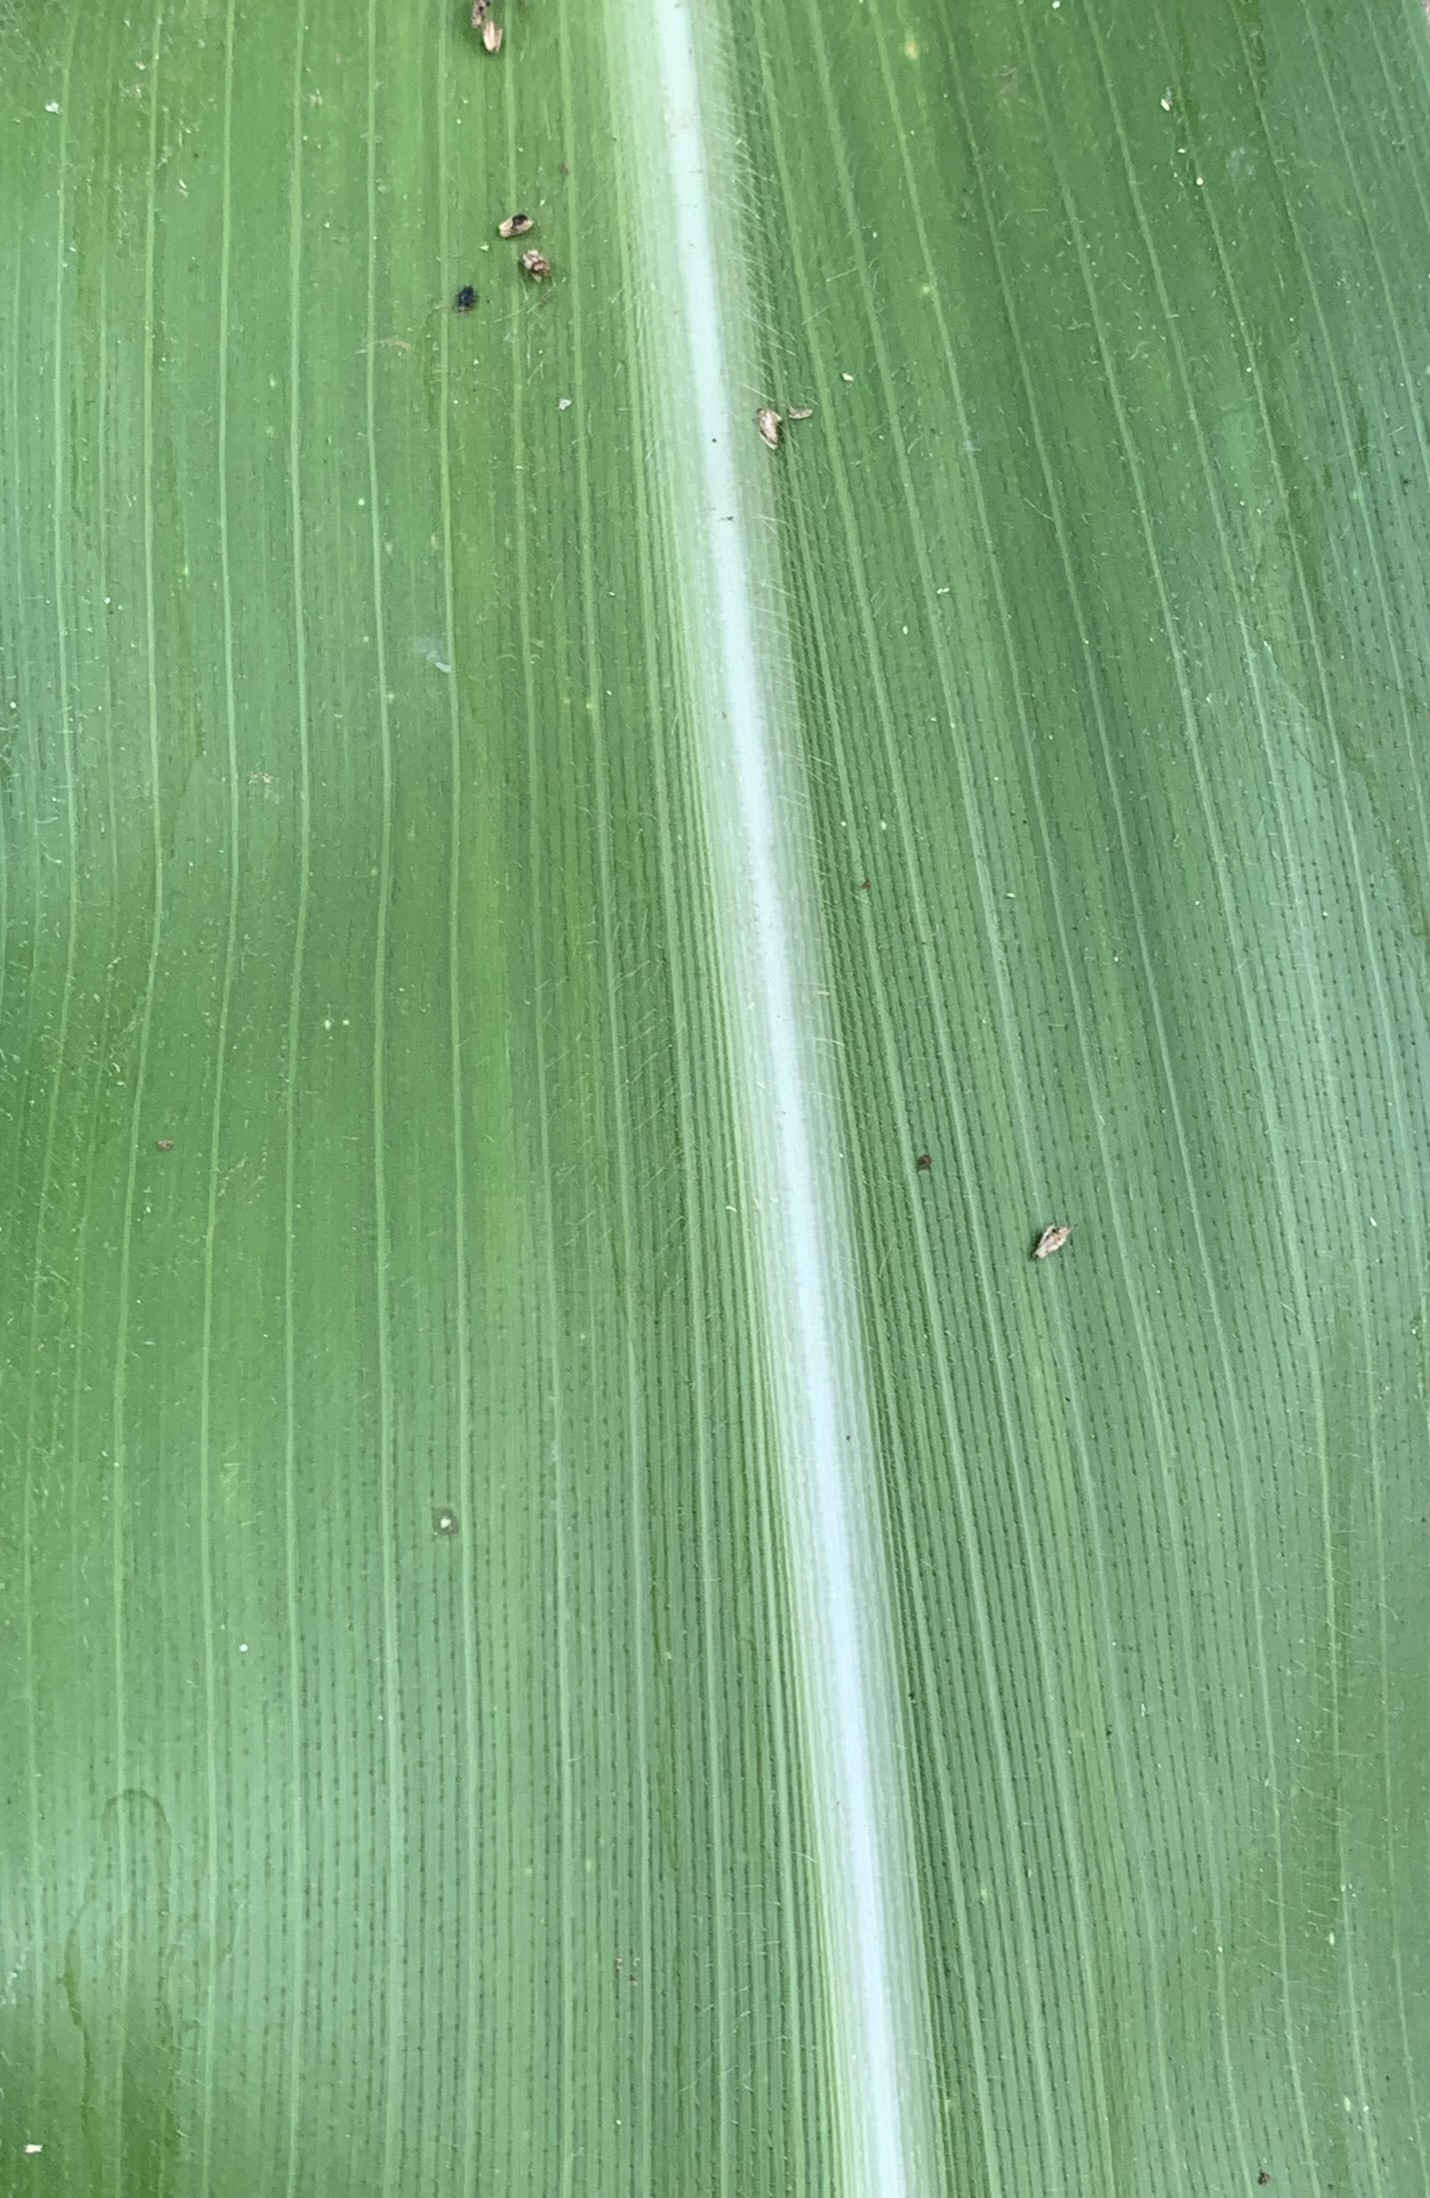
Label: Healthy